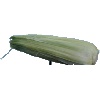
Label: corn_husk